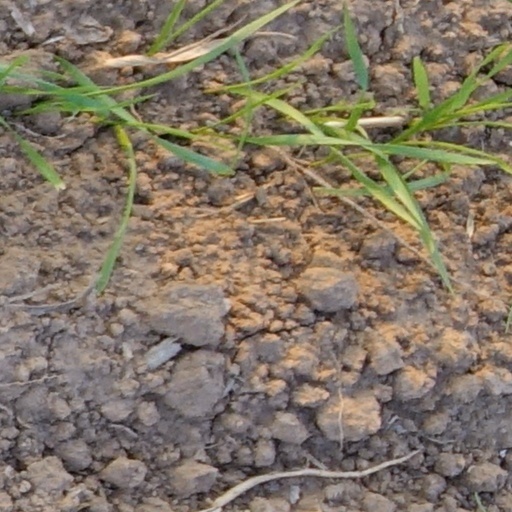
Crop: wheat